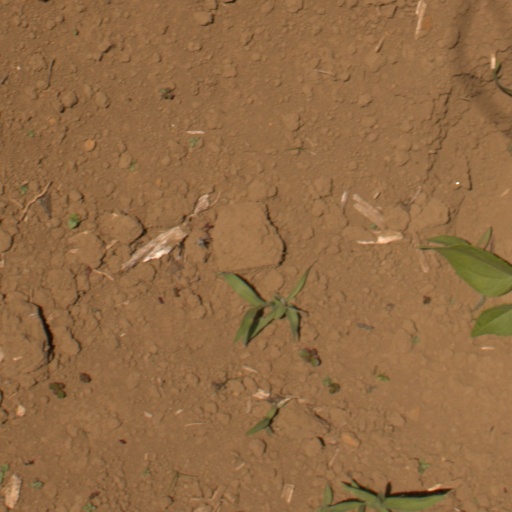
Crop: Jerusalem artichoke